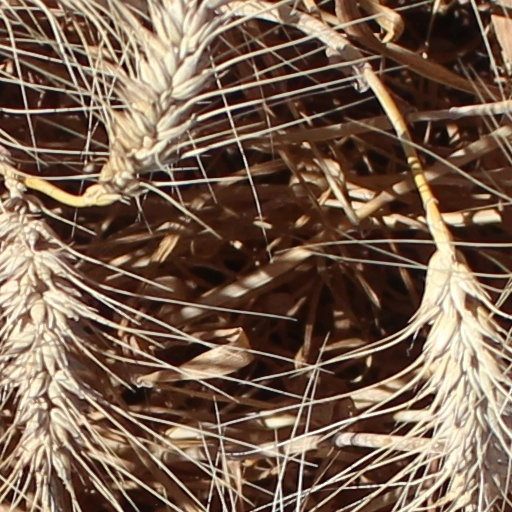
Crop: wheat